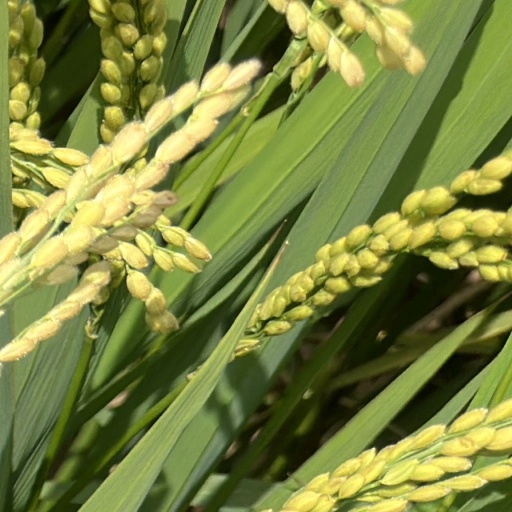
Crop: rice